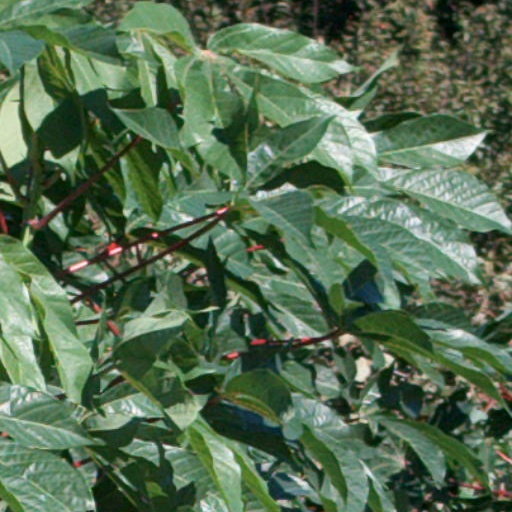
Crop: cassava